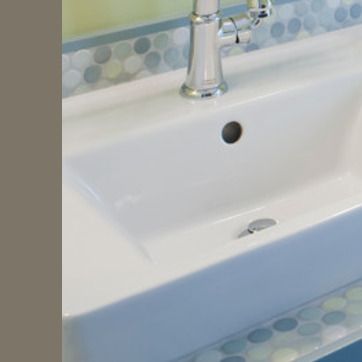
Material: ceramic